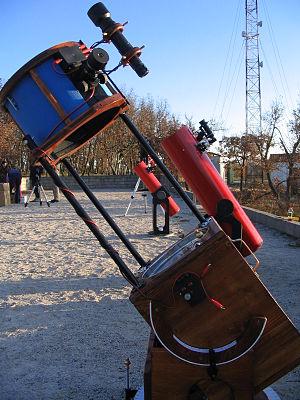
La construction d'un télescope d'amateur est une activité de loisir mettant en œuvre diverses techniques.